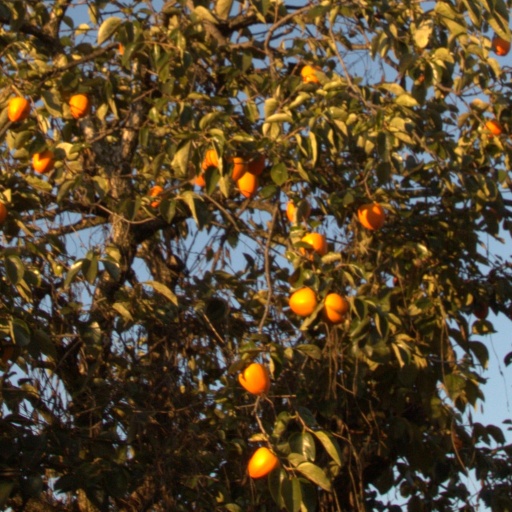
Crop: grape